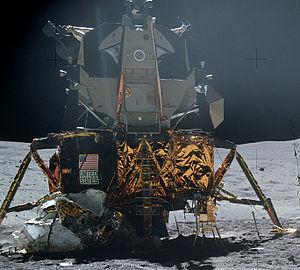
Cet article recense les objets artificiels abandonnés à la surface de la Lune à l'issue des missions sur le sol lunaire ou qui se sont écrasés volontairement ou non à la fin de leur mission ou à la suite d'une erreur de conception.